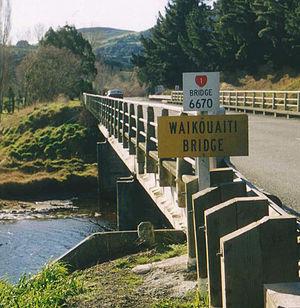
Le fleuve Waikouaiti est un cours d’eau, qui se trouve au nord de Dunedin dans la région d’Otago dans l’île du Sud de la Nouvelle-Zélande.